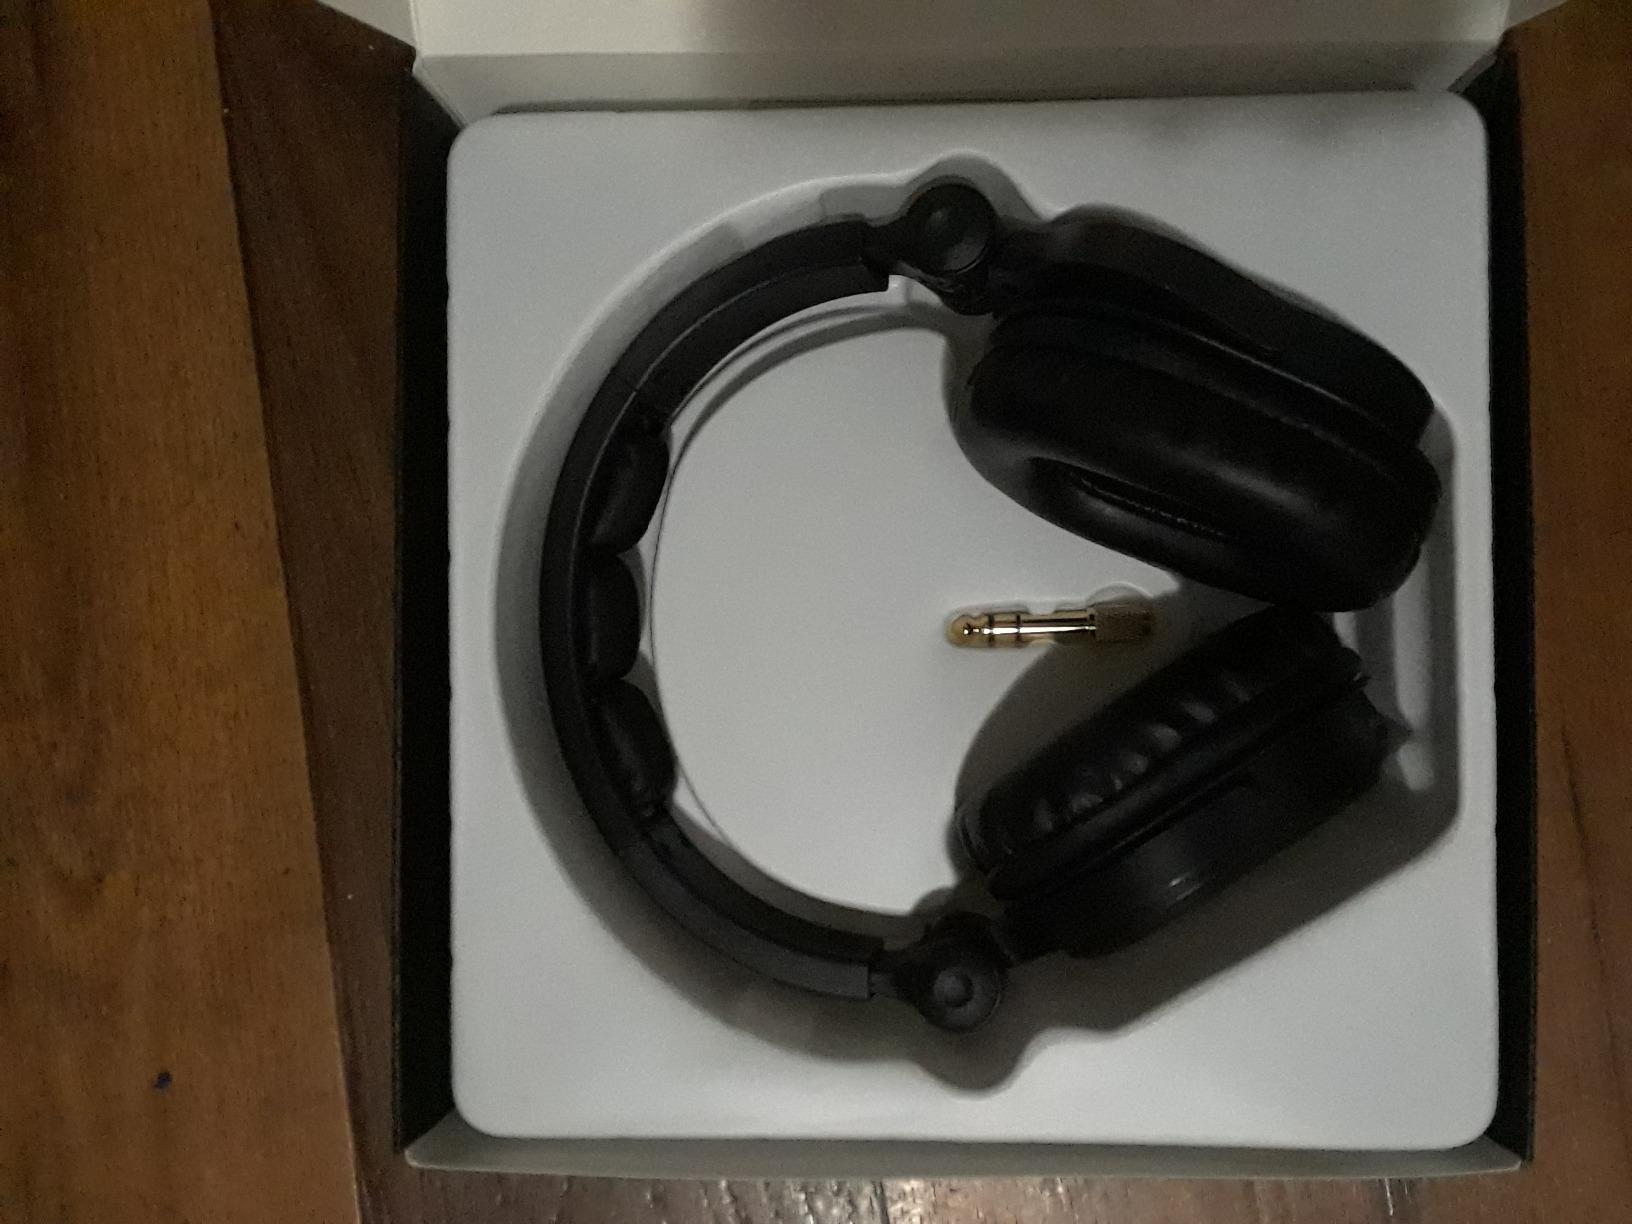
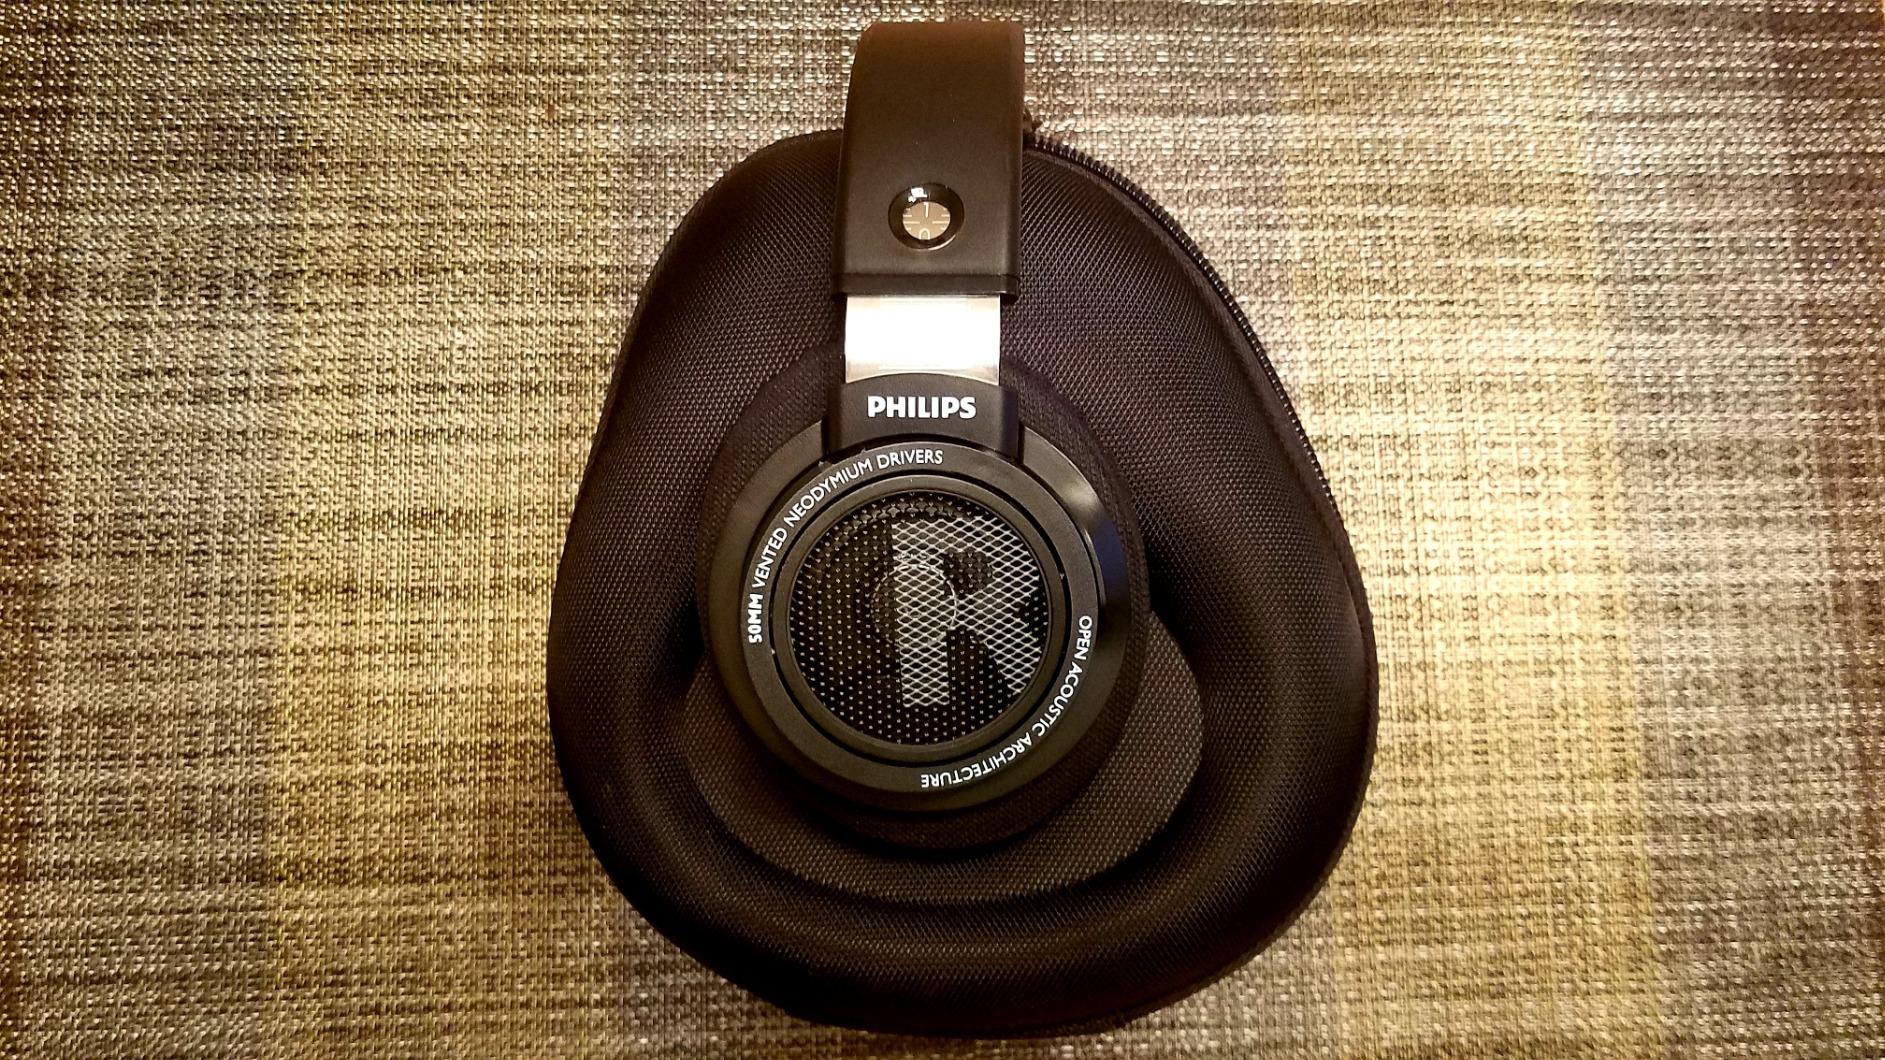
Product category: headphones
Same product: no